Hold It Against Me

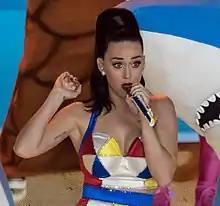
Katy Perry ("pictured") inspired the song and its writers originally planned to offer it to her.

"Hold It Against Me" was written and produced by Max Martin, Dr. Luke and Billboard, with additional writing by Bonnie McKee. It was inspired by a moment when McKee saw American recording artist Katy Perry wearing a tight dress and joked "Damn Katy, if I told you you had a nice body would you hold it against me?" After it was written, Luke and Martin wanted to give the track to Perry, but they decided that "it definitely wasn't a Katy Perry record." They continued to work on the song with Billboard; Luke commented, "I wanted to make sure it didn't sound like everything else I've done. [...] It can be hard in the verse, and the bridge is super, super hard, but the chorus is super-pop." After rumored lyrics for the song surfaced on the web, Luke commented in his Twitter account on December 9, 2010, "I / we never wrote a song called 'don't hold it against me'... BewaRe of InaccuraTe info kids ;-) We did write 'hold it against me' but those lyrics are NOT the lyrics ..." It was reported by news outlets that "Hold It Against Me" would premiere on January 7, 2011. However, this was denied by Spears' manager Adam Leber. An early demo of the track performed by McKee was leaked on January 6, 2011. Spears released the cover art for the song that same day and commented via Twitter, "Heard an early demo of my new single leaked. If u think that's good, wait til you hear the real one Tuesday."